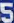
Number: 5